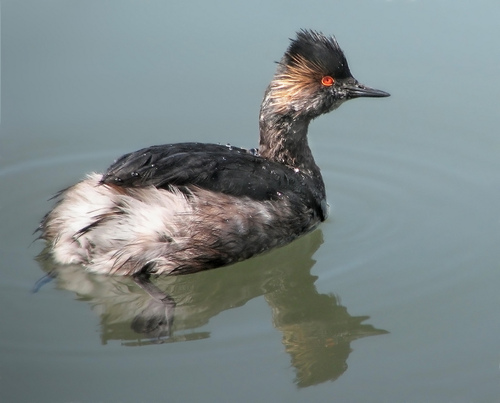
this bird has a white bottom and black feathers with a red eye.
a bird with a long black beak, grey and white feathers and orange eyes.
this medium sized wader bird has white, gray and black spiky feathers and bright orange eyes.
this bird has a red cheek patch, a white rump, and black wings.
a large sized bird that has tones of grey and dark orange eyes
this bird has wings that are black and has orange eyes
this bird has wings that are black and has orange eyes
this bird is black with white and has a long, pointy beak.
this bird has very fluffy feathers, a black crest on its head, and orange eyes.
this bird has a fuzzy mohawk on its head, just above its red eyes.
Species: Eared Grebe